Shudja ad Din Ahmad Khan

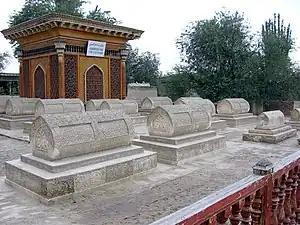
Royal Cemetery "Altun" of "Great Moghul Khans" in Yarkand with tombs of Sultan Said Khan (1514–1533), Abdurashid Khan (1533–1560), Abdul Karim Khan (1560–1591), Muhammad Khan (1591–1609), Shudja ad-Din Ahmad Khan (1609–1618), Abdal Latif Sultan (Afak Khan) (1618–1630) and other members of this Dynasty (1347–1930)

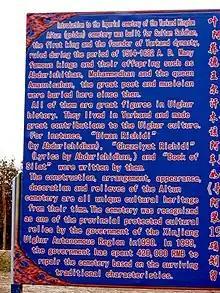
Introduction to the Imperial Cemetery "Altun" (Golden) of the Yarkand Kingdom in the city of Yarkand, 2005

Shah Shujaʿ al-Din Ahmad Khan (Chagatai and Persian: شاه شجاع الدین احمد خان; commonly known as Khan Shahid) was the Khan of the Yarkent Khanate after death of his father Muhammad Sultan from 1609 to 1618.